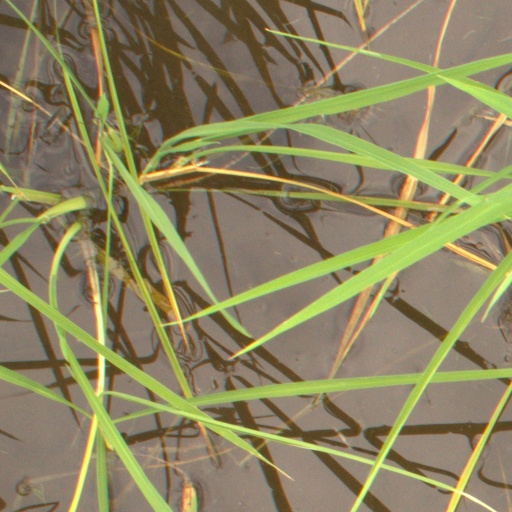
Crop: rice